Ed Schieffelin

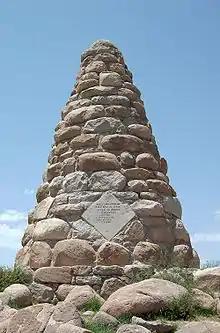
The Ed Schieffelin monument in southeast Arizona.

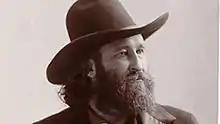
Ed Schieffelin

In 1897 Schieffelin bought a ranch near his brothers Effingham (Eff) and Jacob (Jay) outside Woodville, now Rogue River, Oregon. He continued prospecting in the Canyonville area, where he searched for gold and silver. On May 12, 1897, after he had not shown up in town for supplies for several days, his neighbor checked on him and found him face down on the floor of his miner's cabin. The coroner ruled that he had died of a heart attack. The ore samples found in his cabin were later reported to have assayed at more than $2,000 to the ton. Other reports from his family said it was only valued at $7 per ton. Schieffelin did not leave a map or directions behind pointing to the origins of his discovery. He was initially buried near his cabin about east of Canyonville.